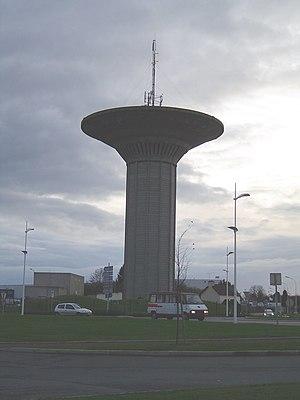
Château d'eau de Saint-lô
Saint-Lô est une commune française de 19 116 habitants, située dans le département de la Manche et la région Normandie. Deuxième plus grande ville de la Manche par le nombre d'habitants après Cherbourg-en-Cotentin, elle accueille la préfecture du département. Elle est également chef-lieu d'un arrondissement et bureau centralisateur de deux cantons.